Getman Ice Piedmont

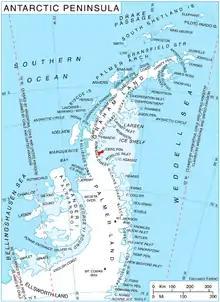
Location of Joerg Peninsula in Graham Land, Antarctic Peninsula.

Getman Ice Piedmont is an ice piedmont between Reichle Mesa and Three Slice Nunatak at the east end of Joerg Peninsula, Bowman Coast, Antarctica. It drains north-northeastwards into Hondius Inlet. The feature was explored from the ground and photographed from the air by the United States Antarctic Service, 1939–41, the Ronne Antarctic Research Expedition, 1947–48, and was surveyed by the Falkland Islands Dependencies Survey, 1946–48. It was named by the Advisory Committee on Antarctic Names in 1977 for Commander Robert T. Getman of the United States Coast Guard, an Executive Officer on USCGC "Southwind" during U.S. Navy Operation Deep Freeze, 1969.